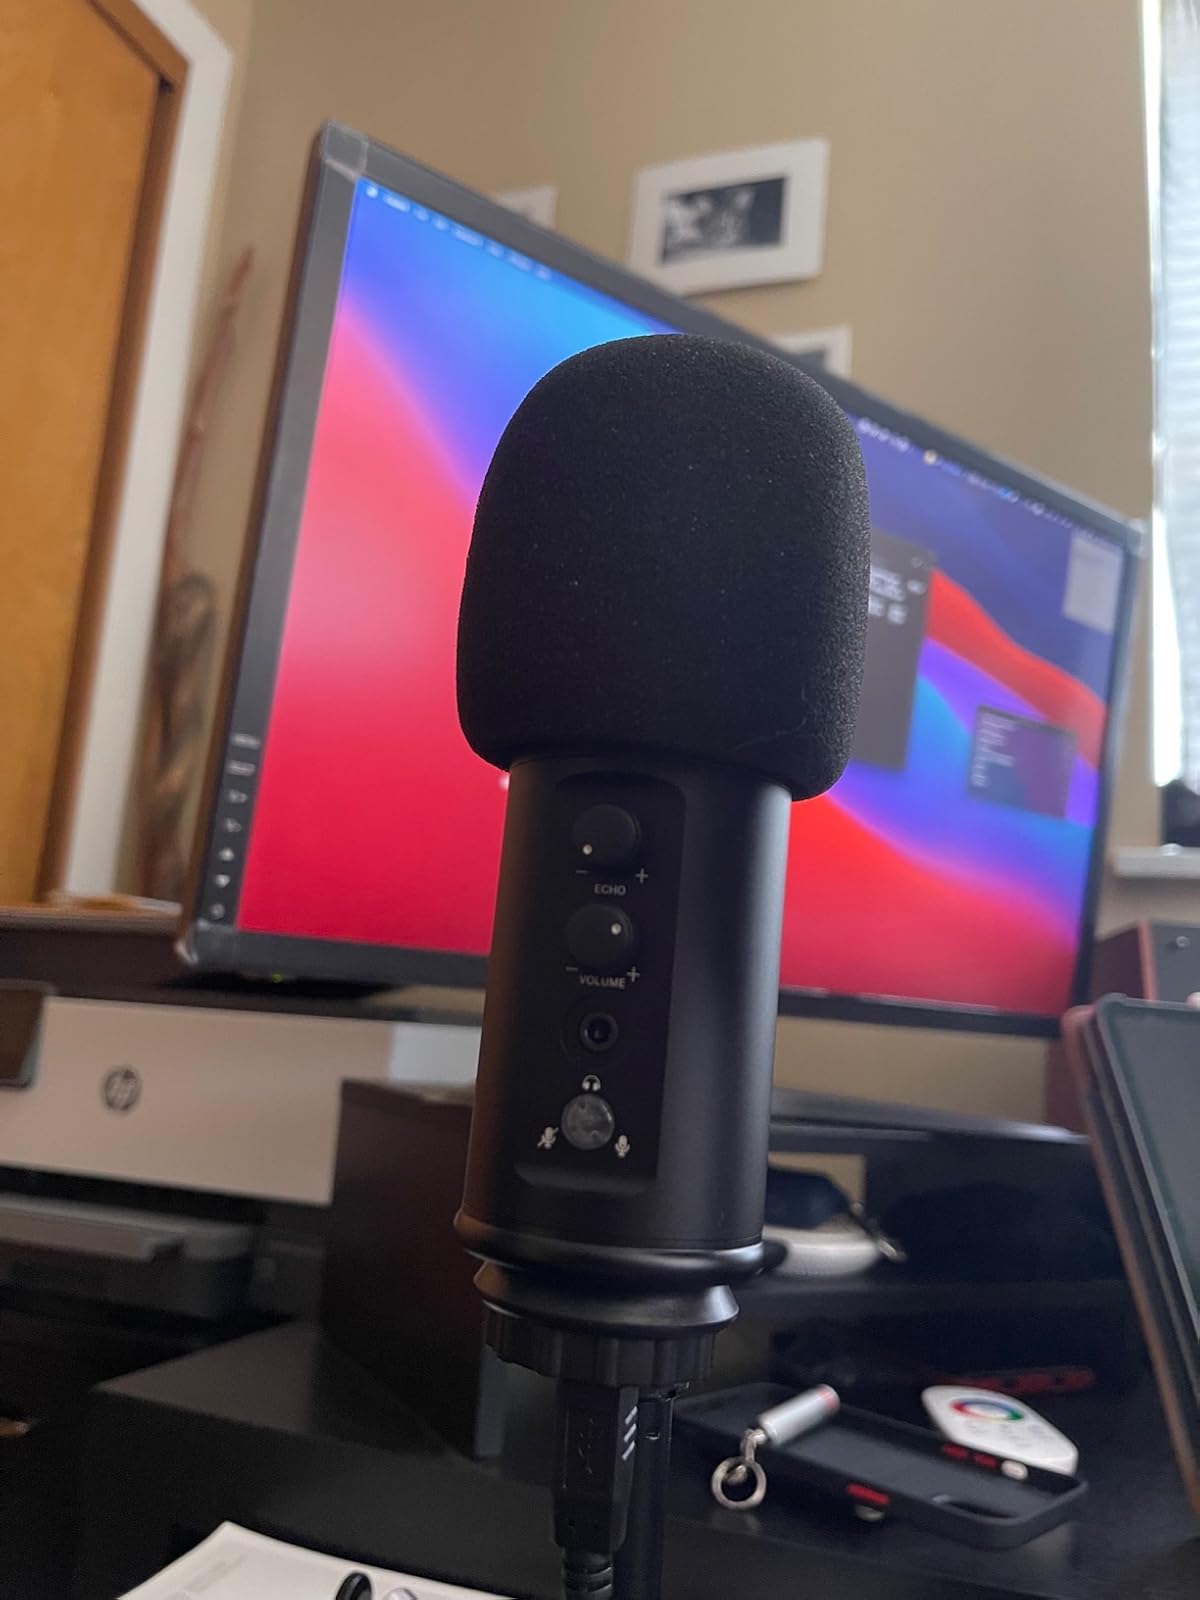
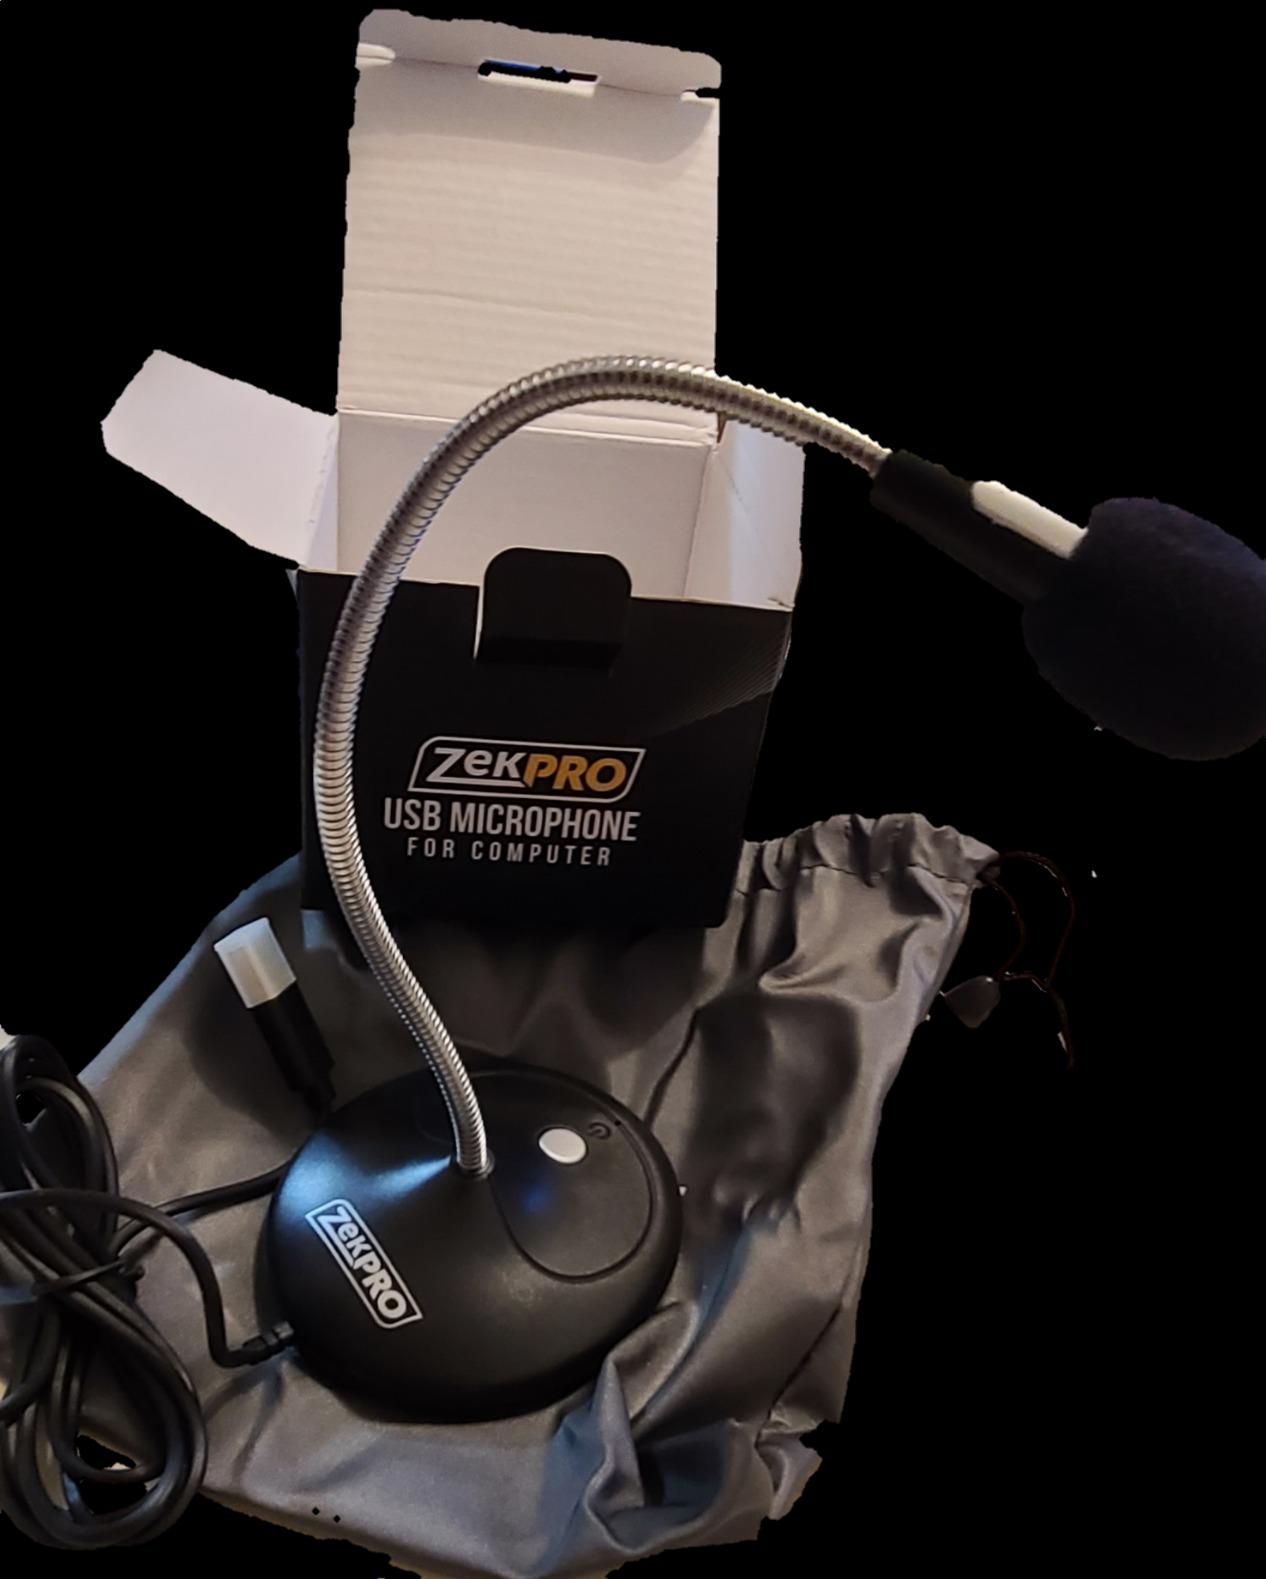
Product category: microphone
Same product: no